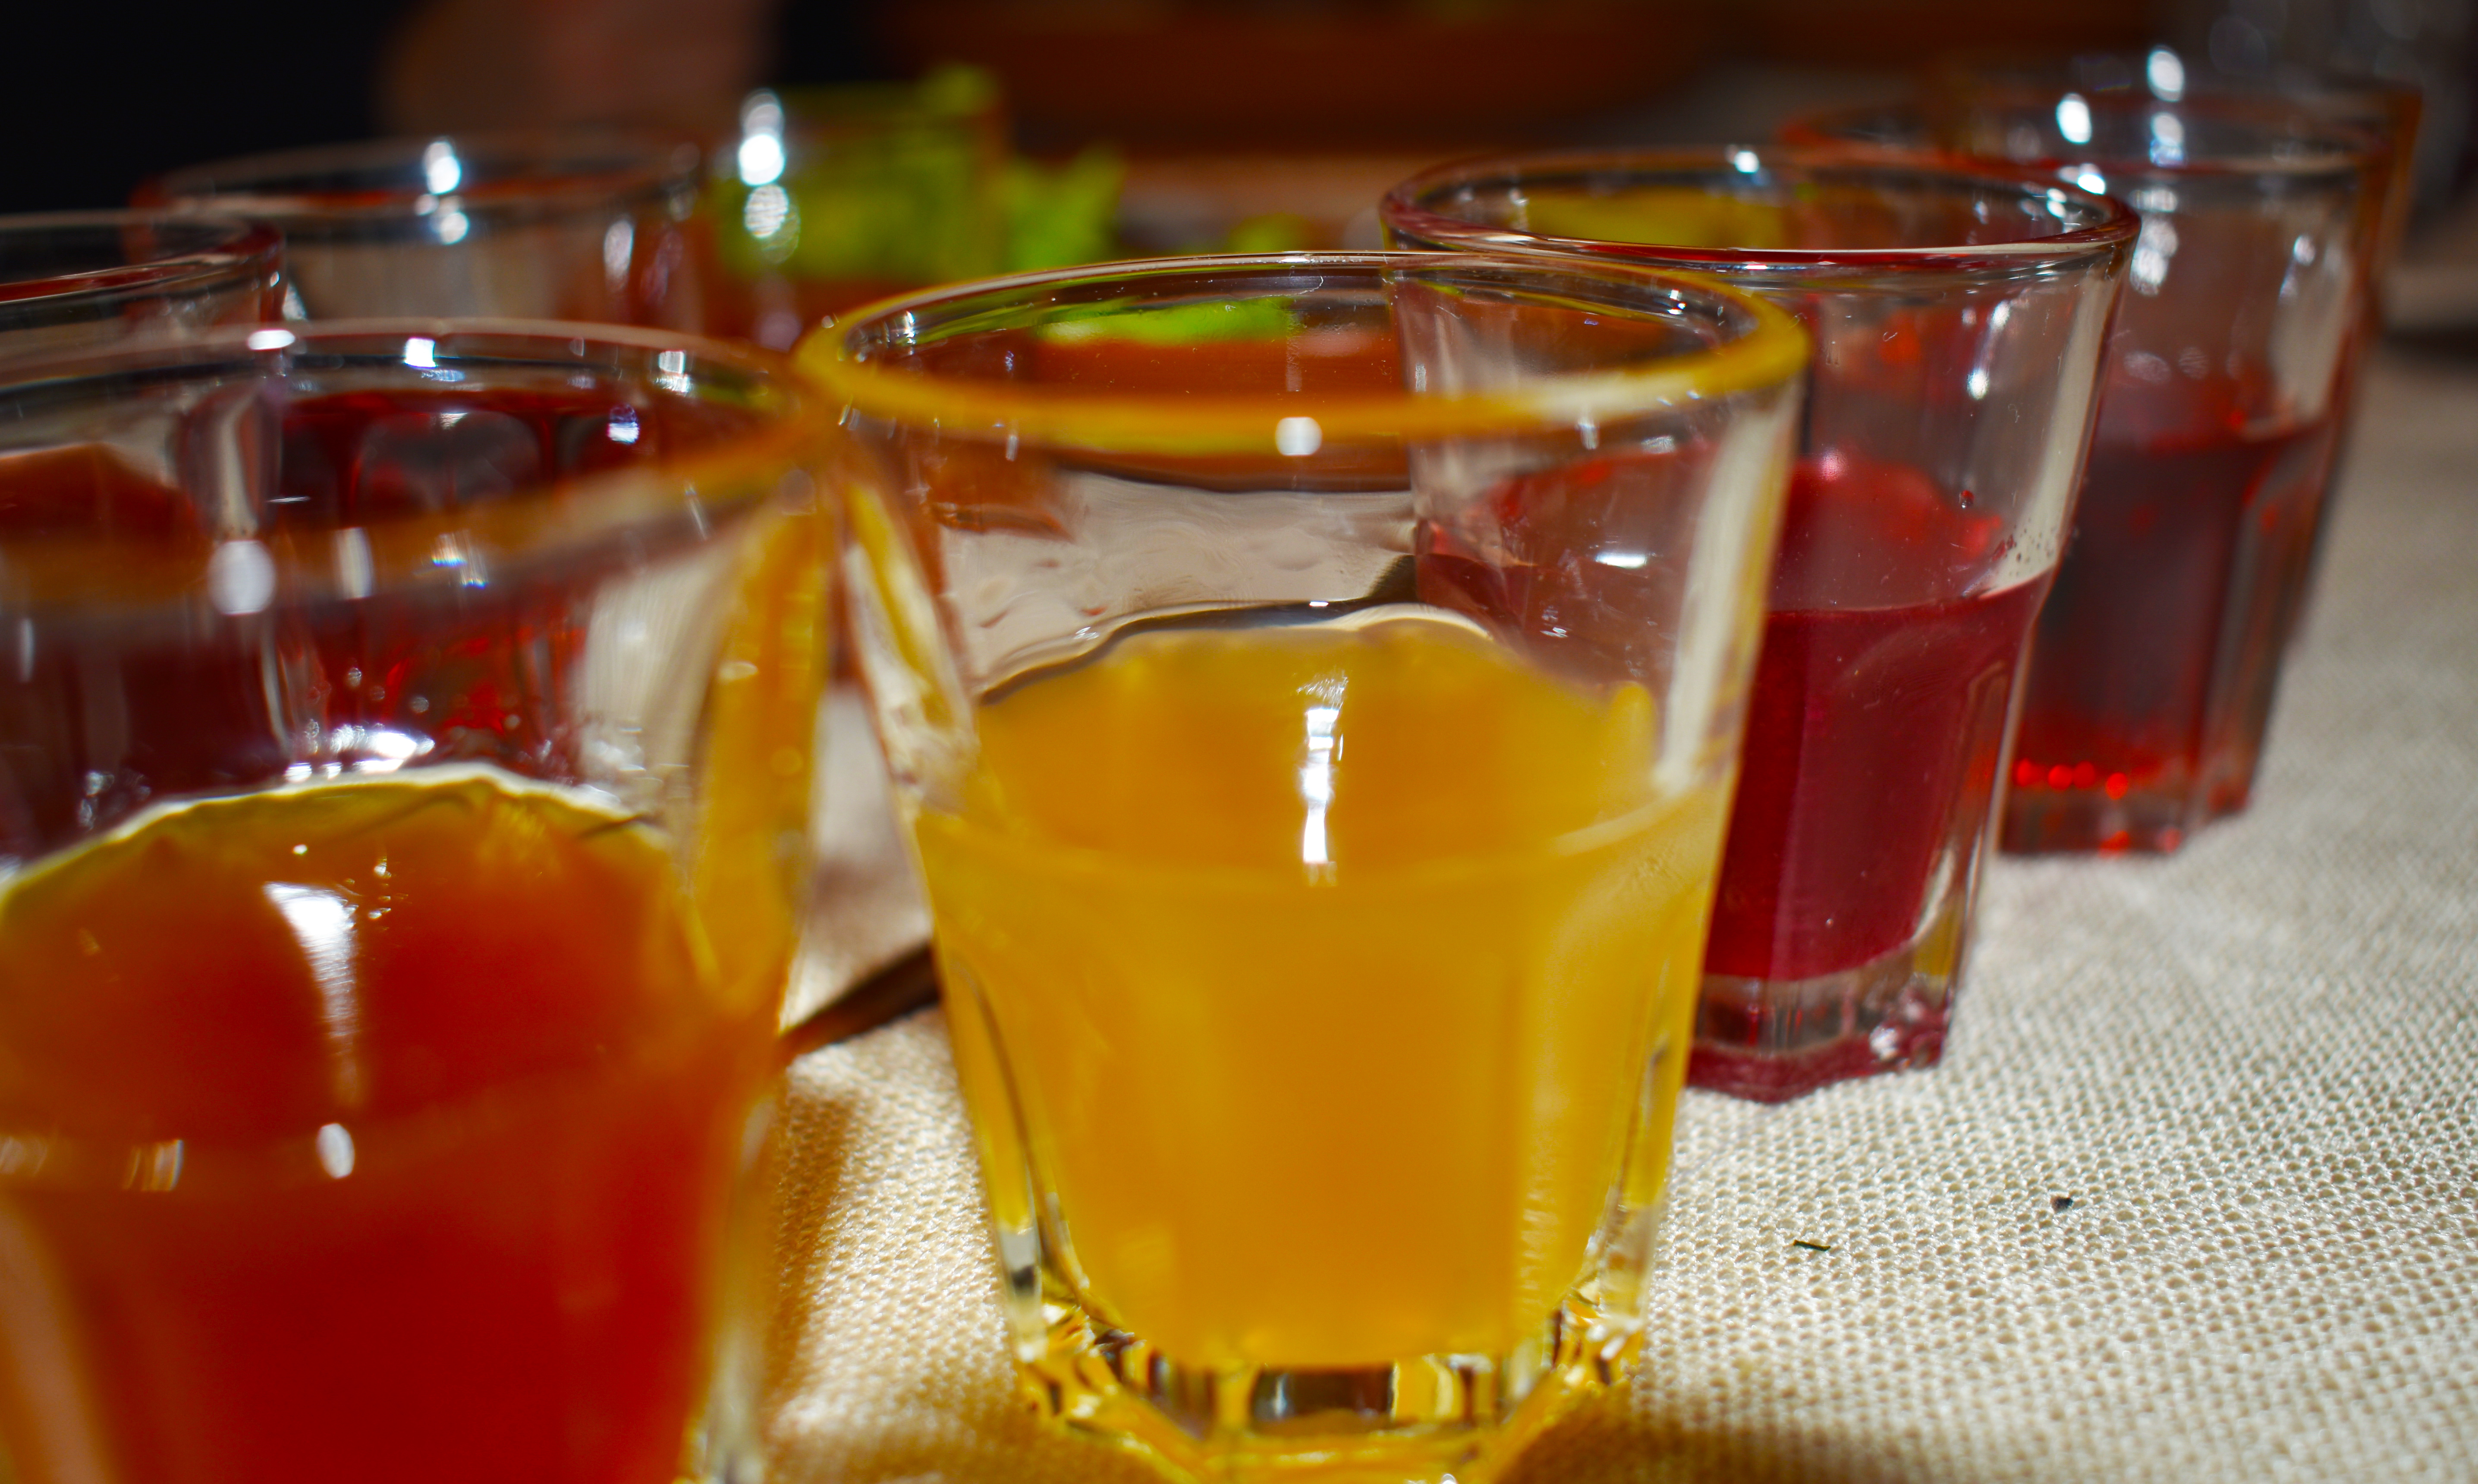
drinks, vodka, glass, shots, party, yellow, red, drink, juice, alcoholic beverage, punch, ingredient, food, non alcoholic beverage, grog, distilled beverage, Crodino, apple cider, cocktail, apple juice, liqueur, orange juice, spritzer, Punsch, shrub, Hot toddy, aperitif, beer cocktail, spritz, orange drink, cider